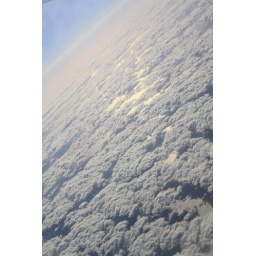
clouds over the water